Gut (ritual)

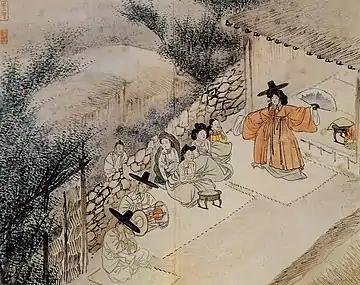
"Munyeo sinmu", painted by Shin Yunbok in the late Joseon (1805).

This "gut" is an initiation rite. As part of the rite, someone becomes a shaman by being possessed by spirits who are officiated by Heaven to become gods. This rite is only able to be done through another Korean shaman and cannot be held on one's own. This ritual causes the "sinbyeong", a temporary acute psychotic manic episode, to disappear.